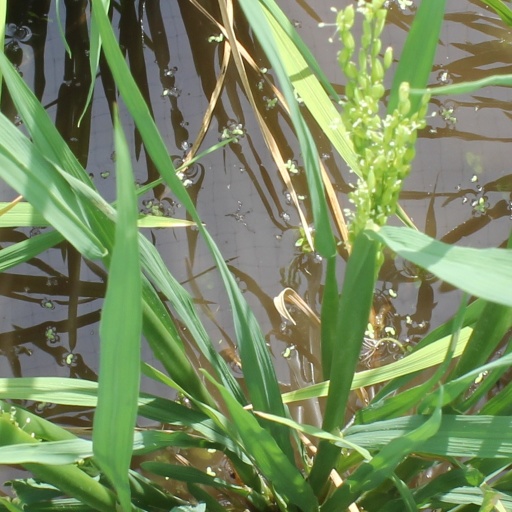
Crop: rice